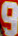
Number: 9